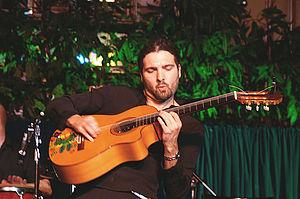
Le flamenco nuevo constitue une évolution de la musique flamenca, mené par une génération héritière de la révolution initiée par Paco de Lucía et Camarón de la Isla. Mélangeant le flamenco traditionnel à des courants musicaux des XXᵉ siècle et XXIᵉ siècle tels que la rumba, la pop, le rock, le jazz ou encore les musiques électroniques, il est une nouvelle étape dans le processus d'universalisation que vit le flamenco depuis le début des années 1970.